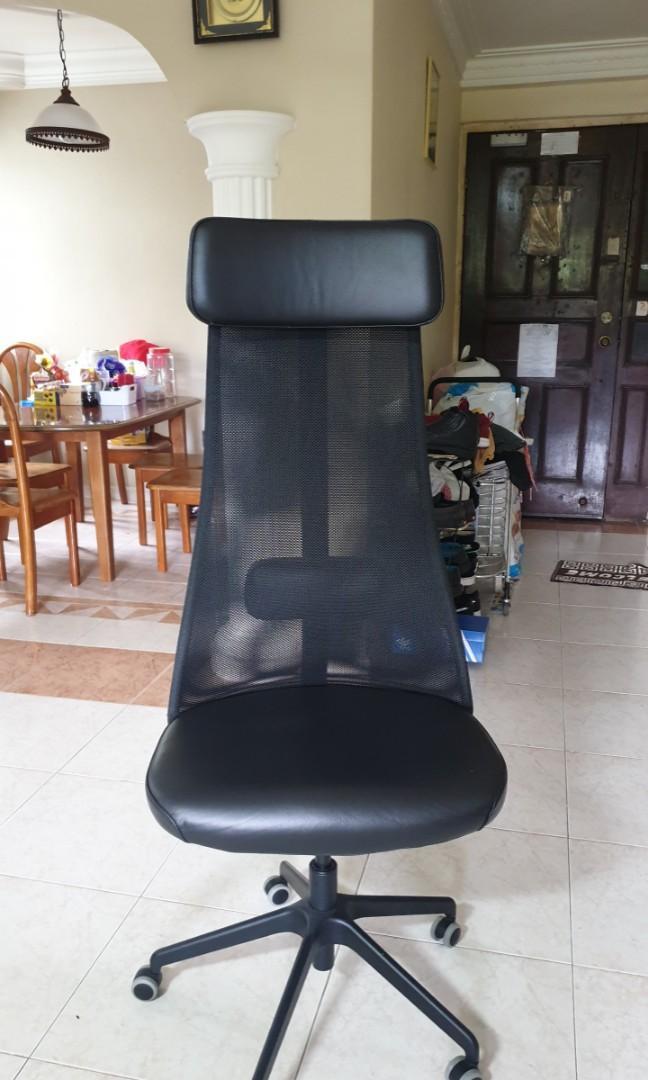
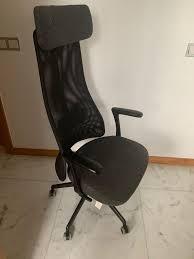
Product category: items_chair
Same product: yes